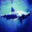
Label: shark